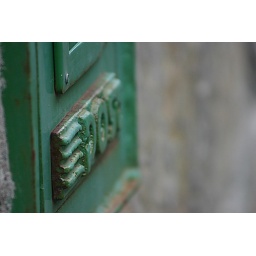
A letterbox on the wall of an old post office in Fore, Co. Westmeath...